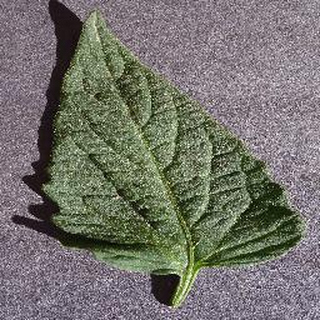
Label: healthy_tomato